The Mystery of the Eiffel Tower

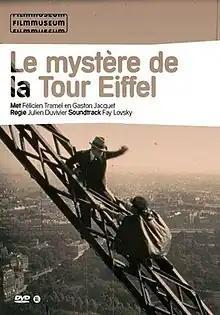

The Mystery of the Eiffel Tower (French: Le mystère de la tour Eiffel) is a 1928 French silent adventure thriller film directed by Julien Duvivier and starring Tramel, Gaston Jacquet and Jimmy Gaillard. The film's sets were designed by the art director Fernand Delattre.